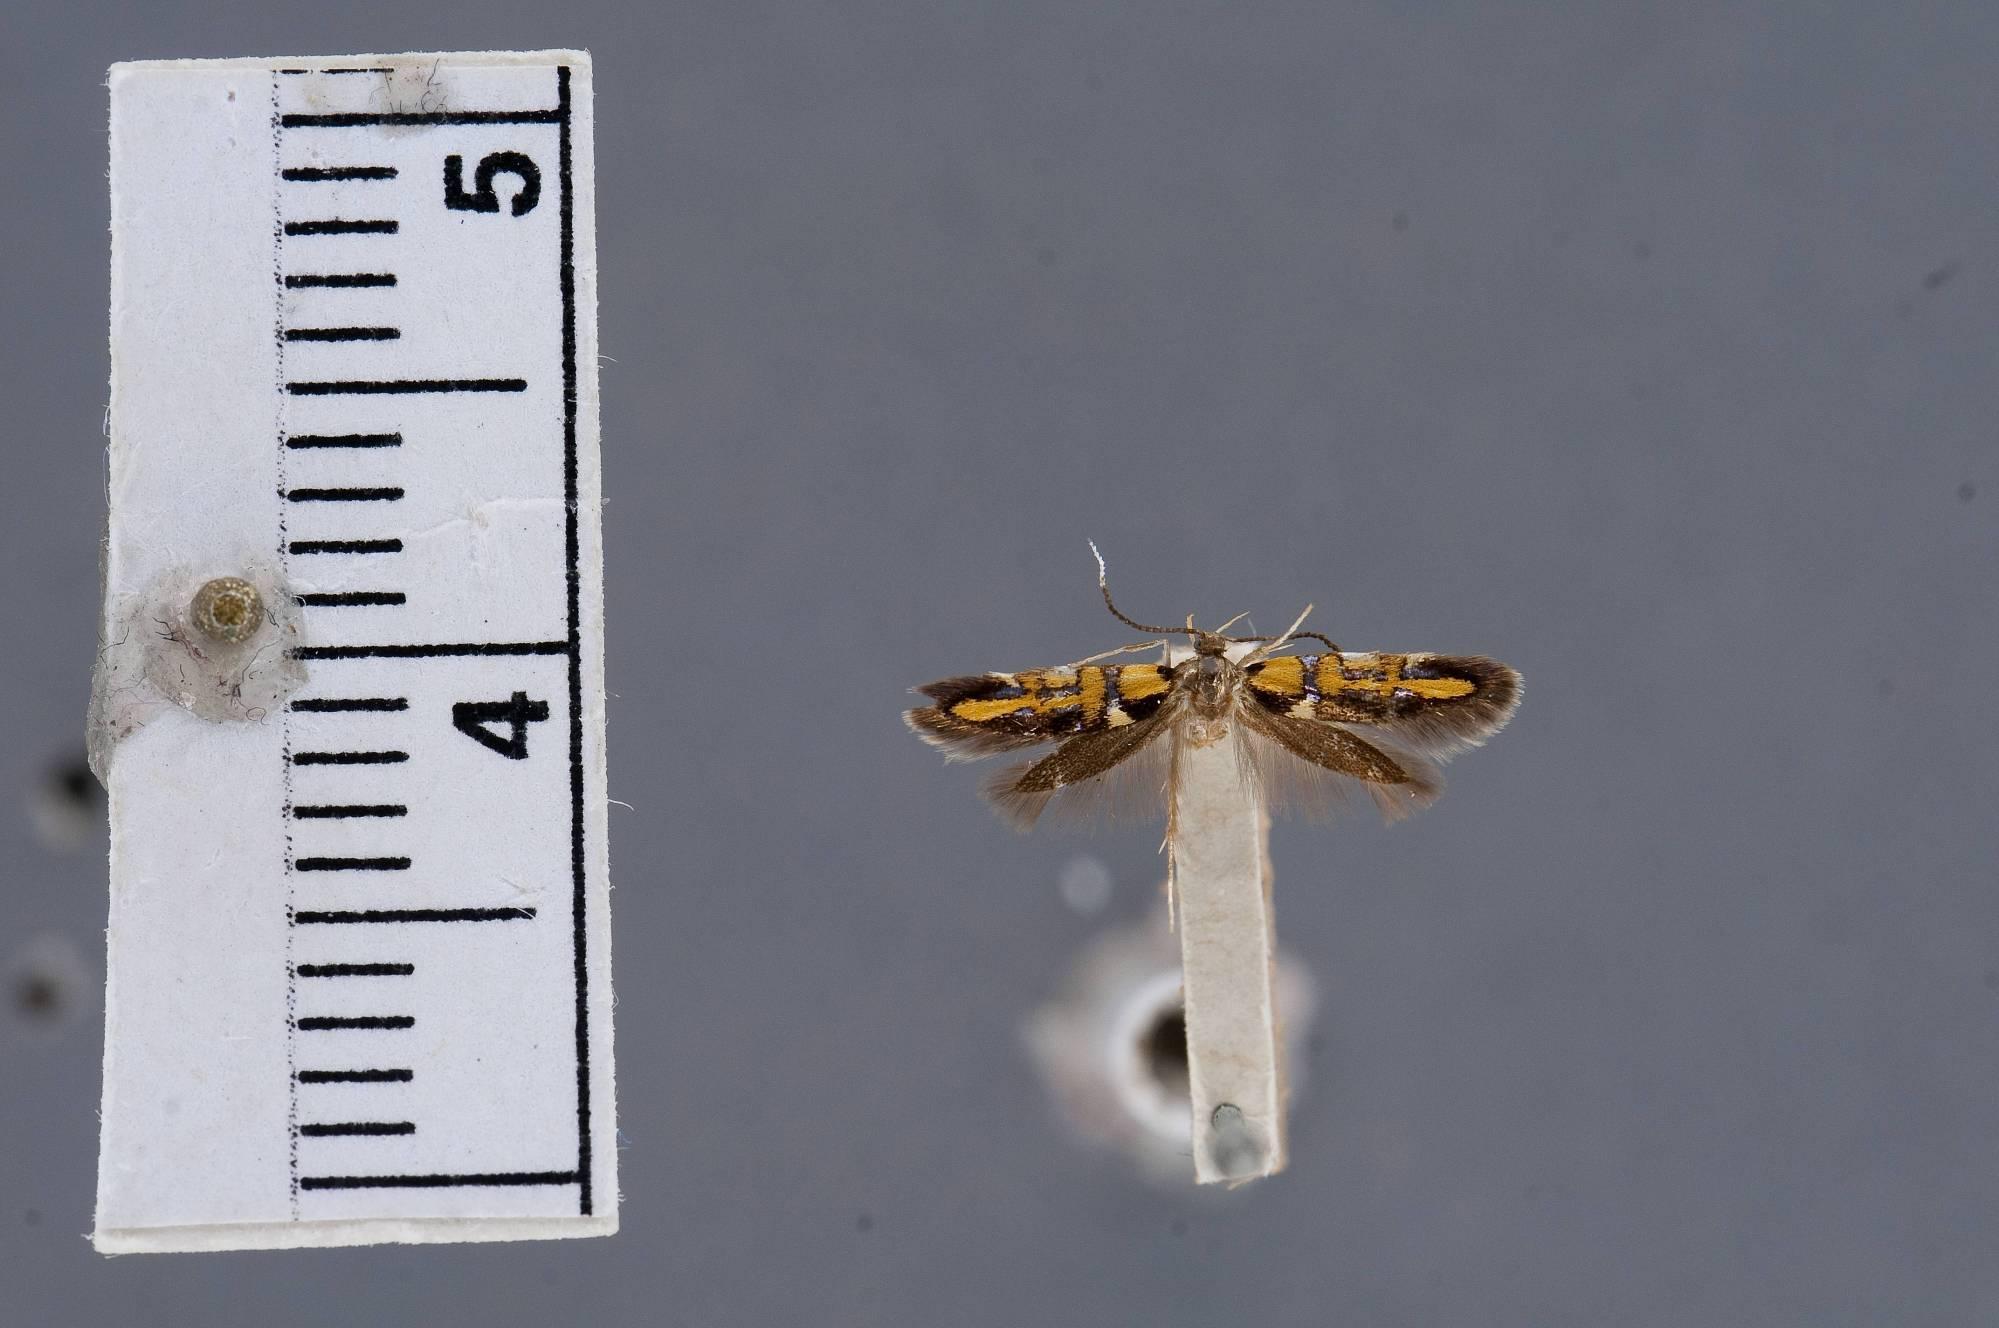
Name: Epicallima lucidella
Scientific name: Epicallima lucidella Busck, 1912
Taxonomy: Animalia, Arthropoda, Insecta, Lepidoptera, Glossata, Oecophoridae, Oecophorinae
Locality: Oak Station, Allegheny, Pennsylvania, United States
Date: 15 Jun 1911